Suō-Hanaoka Station

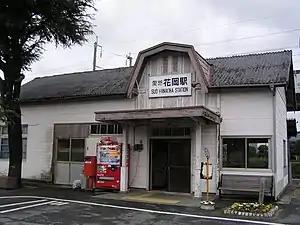
Suō-Hanaoka Station in January 2008

is a passenger railway station located in the city of Kudamatsu, Yamaguchi Prefecture, Japan. It is operated by the West Japan Railway Company (JR West).